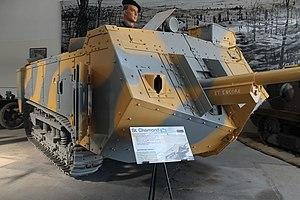
Char Saint Chamond